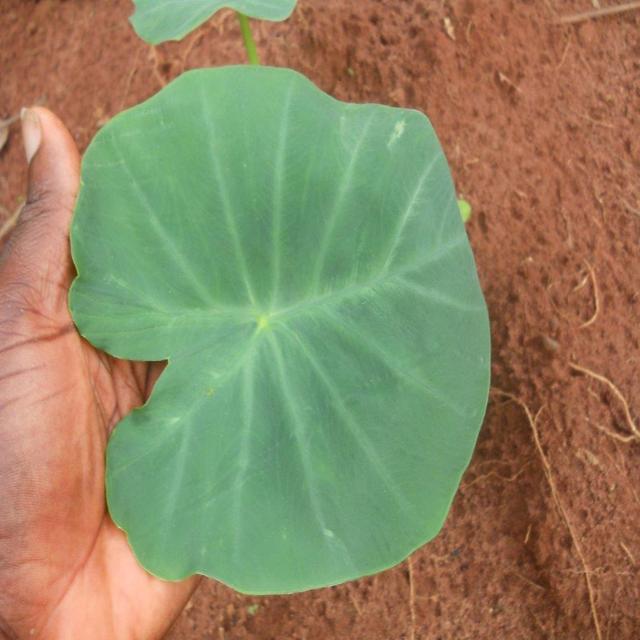
Label: Healthy